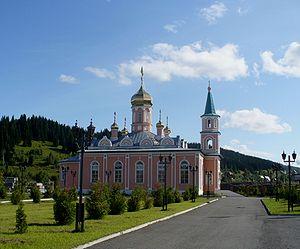
Tachtagol est une ville de l'oblast de Kemerovo, en Russie, et le centre administratif du raïon de Tachtagol. Sa population s'élève à 23 091 habitants en 2013.